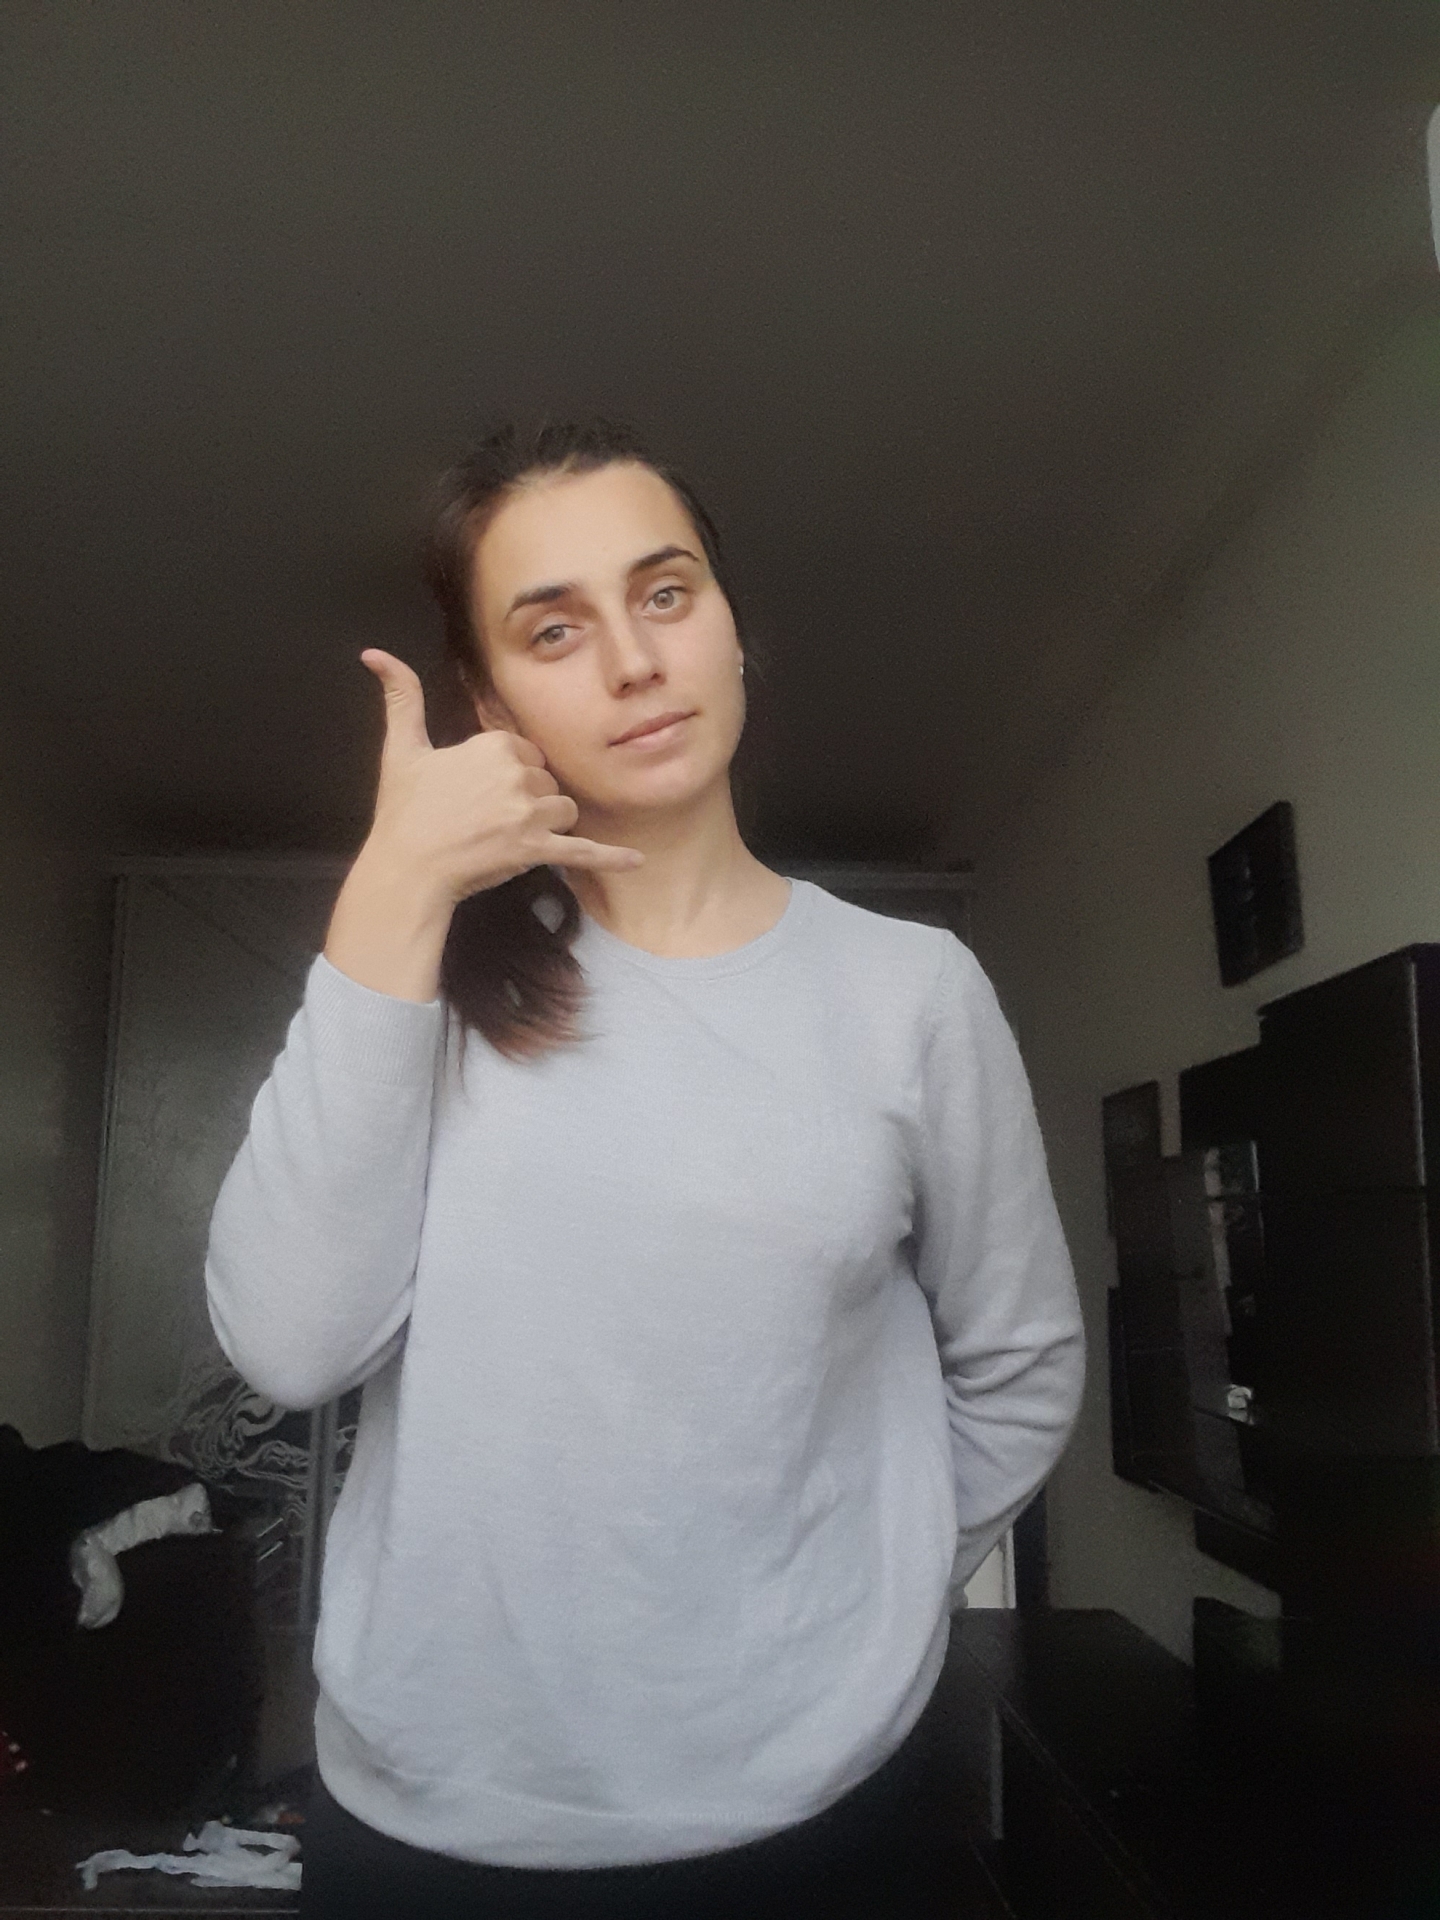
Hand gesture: call